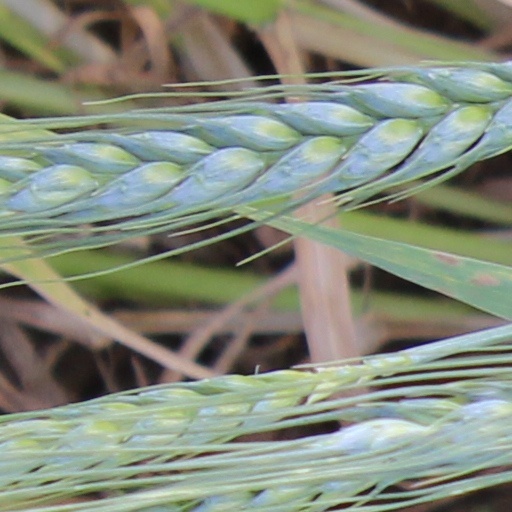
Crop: wheat